Her Private Life (TV series)

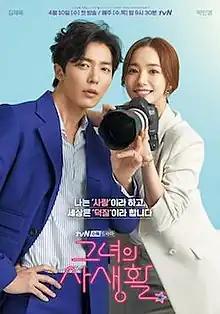
Promotional poster

Her Private Life is a 2019 South Korean television series, created by Kim Hye-young and directed by Hong Jong-chan, starring Park Min-young and Kim Jae-wook. Developed by Studio Dragon and produced by Bon Factory Worldwide, the show is based on a web novel called Noona Fan Dot Com written by Kim Sung-yeon and published in 2007. The series aired on tvN from April 10 to May 30, 2019.